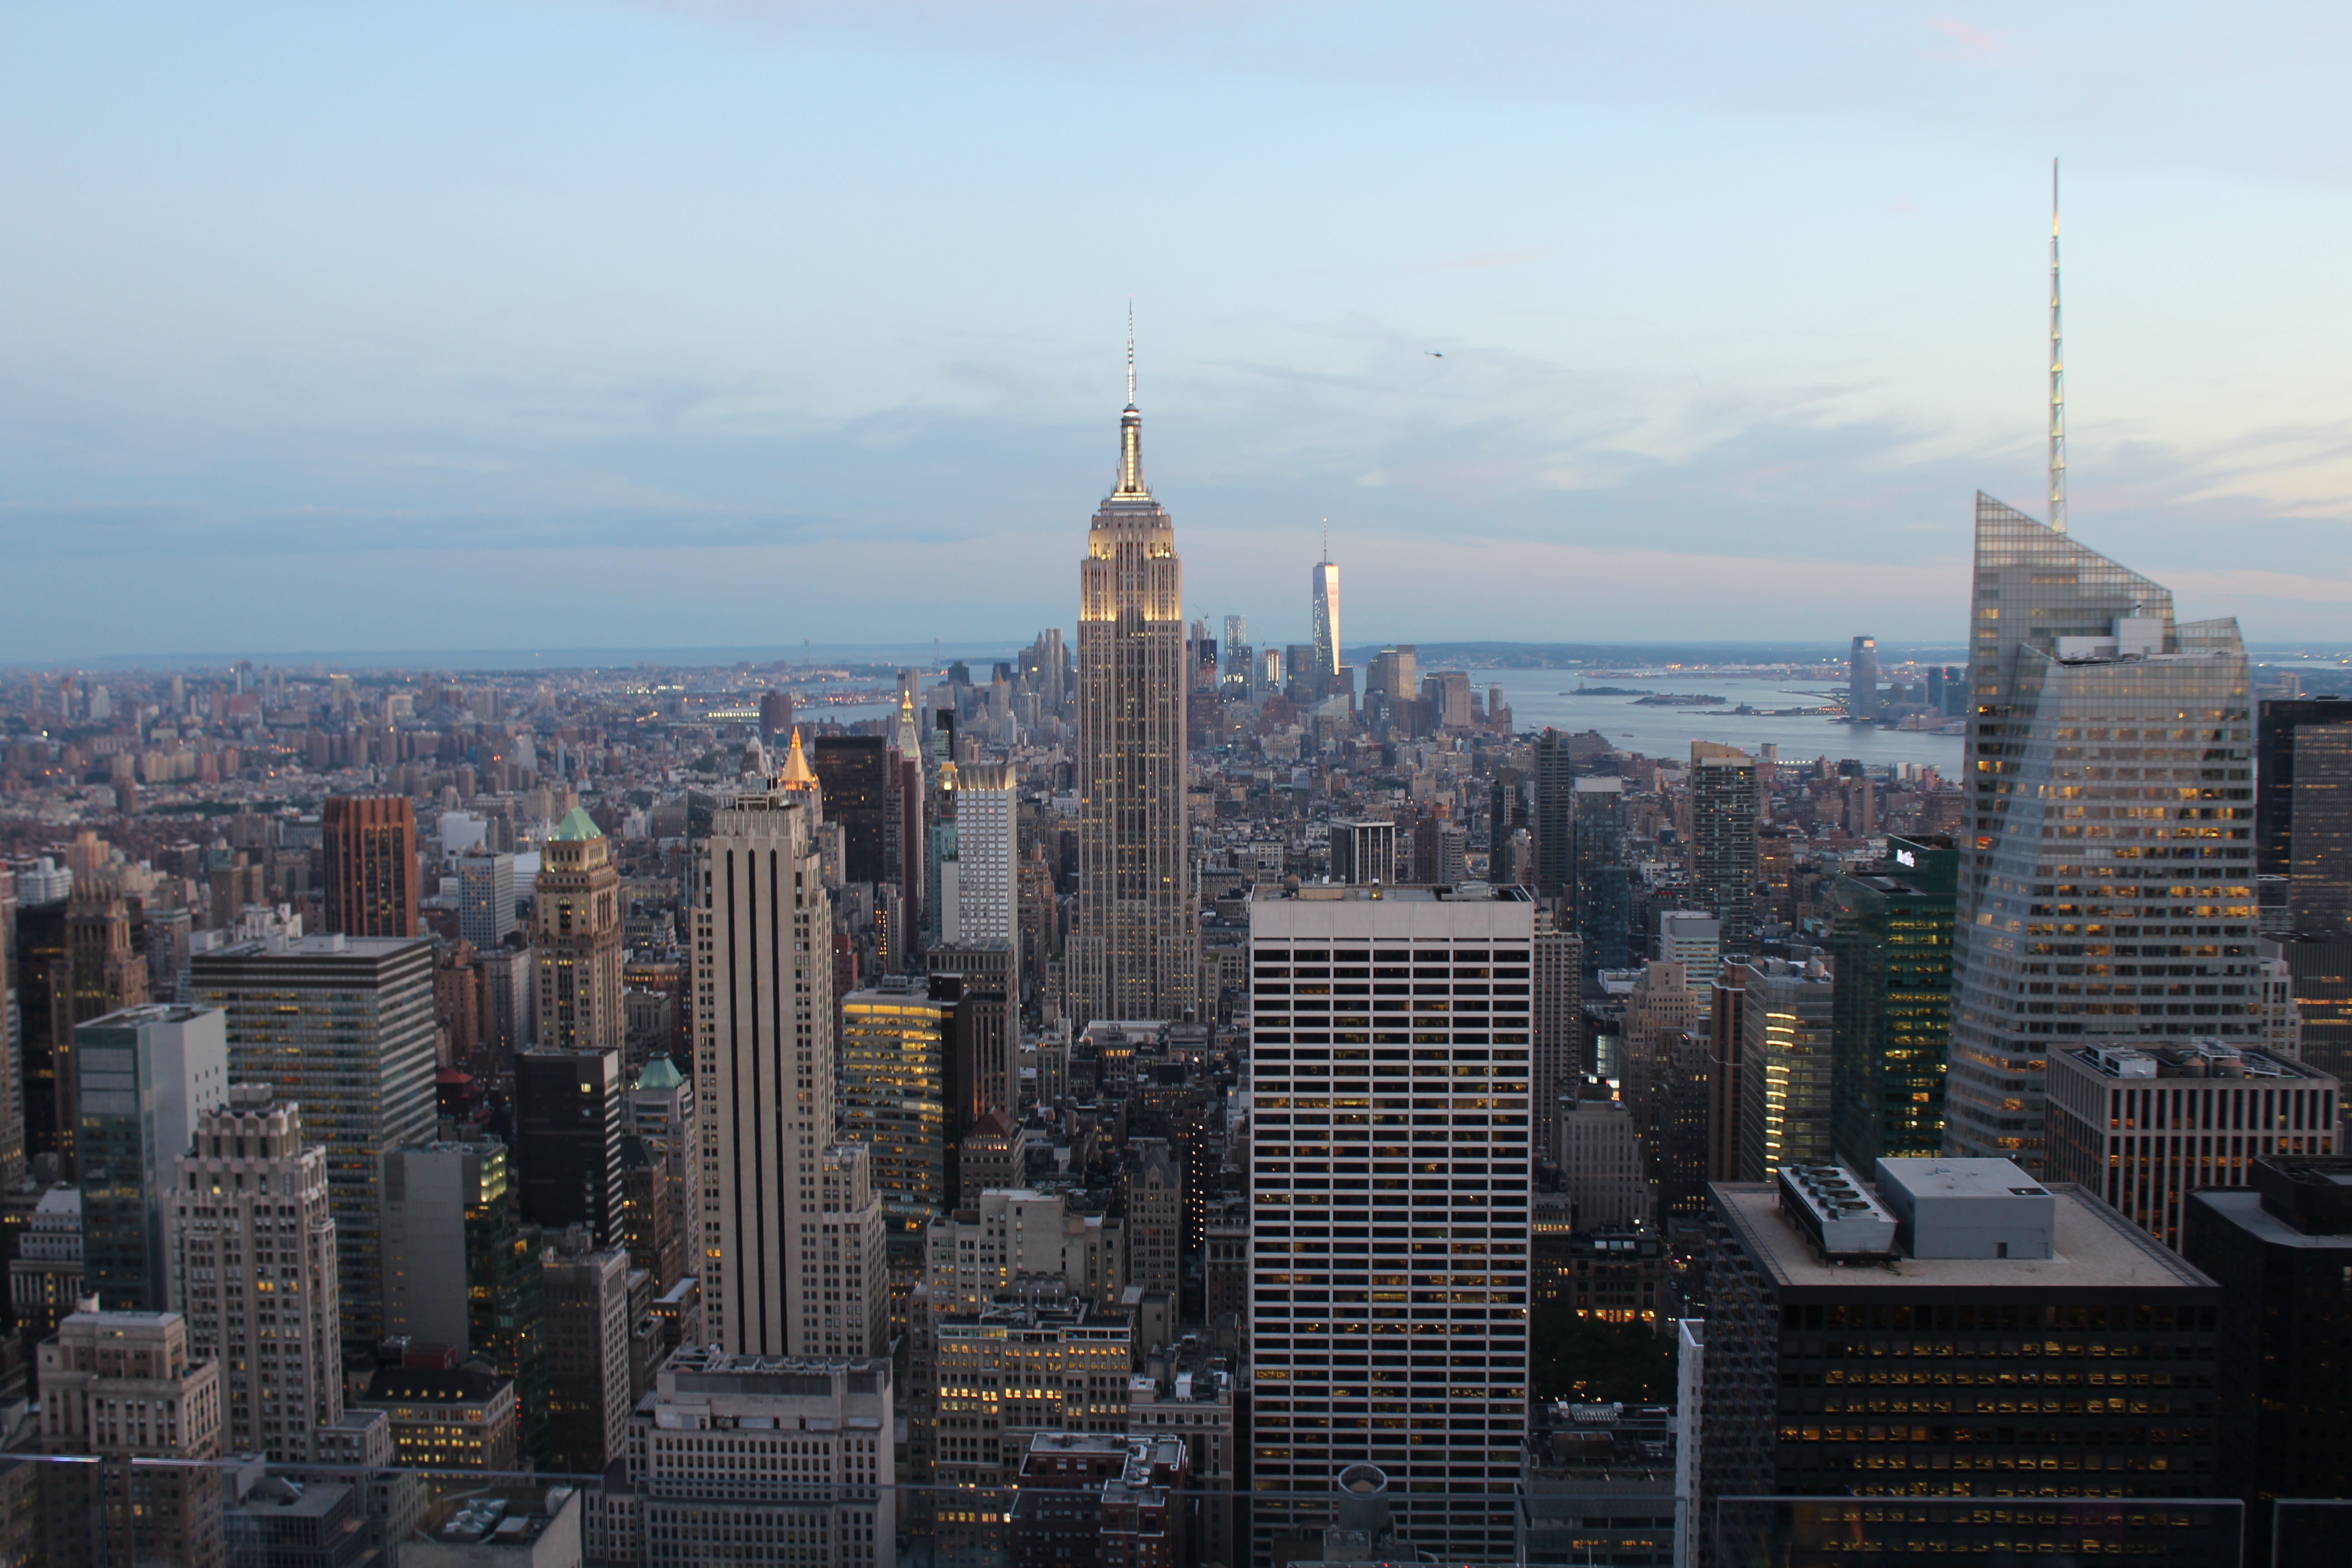
horizon, skyline, city, skyscraper, urban, cityscape, downtown, tower, landmark, tower block, skyscrapers, buildings, vision, chrysler, afternoon, metropolis, urban area, geographical feature, human settlement, atmosphere of earth, metropolitan area